Shahnameh of Rashida

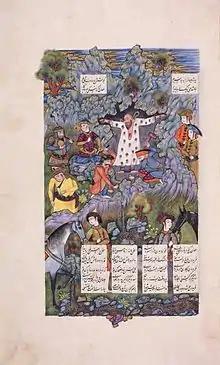
A page from "Shahnameh" of Rashida, Fereydun nails Zahhak to the walls of a cave in Mount Damavand.

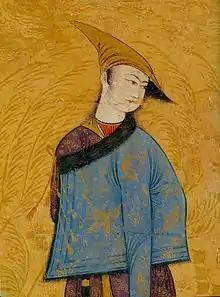
The miniatures of this manuscript have been attributed to Mohammad Yusef

"Shahnameh" of Rashidā is an illustrated manuscript of the "Shahnameh", the national epic of Greater Iran. It contains 738 pages with 93 miniatures in Isfahan School. The miniatures have been attributed to Mohammad Yusef, a Safavid-era painter. This manuscript dates from the 17th century and now it is located in the Golestan Palace. The calligraphy of this manuscript has been attributed to ʿAbd al-Rashid Daylami and for this reason, it is called the "Rashida "Shahnameh"".